Erik Hersman

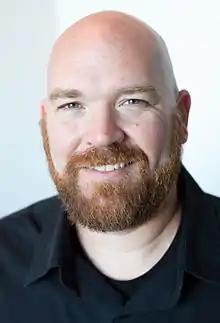
Hersman at PopTech 2013

Erik Hersman (born 1975) is a technologist, blogger and commentator who specialises in the impact and application of technology throughout Africa. Raised in Sudan and Kenya, he is a graduate of Kenya's Rift Valley Academy and Florida State University, he runs the websites "WhiteAfrican" and "AfriGadget," the latter being a multi-author website dedicated to showcasing African ingenuity. "AfriGadget" was named one of "Time's" "Top 50 Sites of 2008".